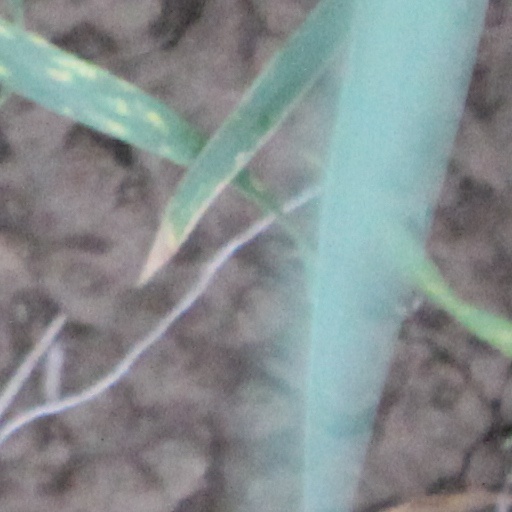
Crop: wheat